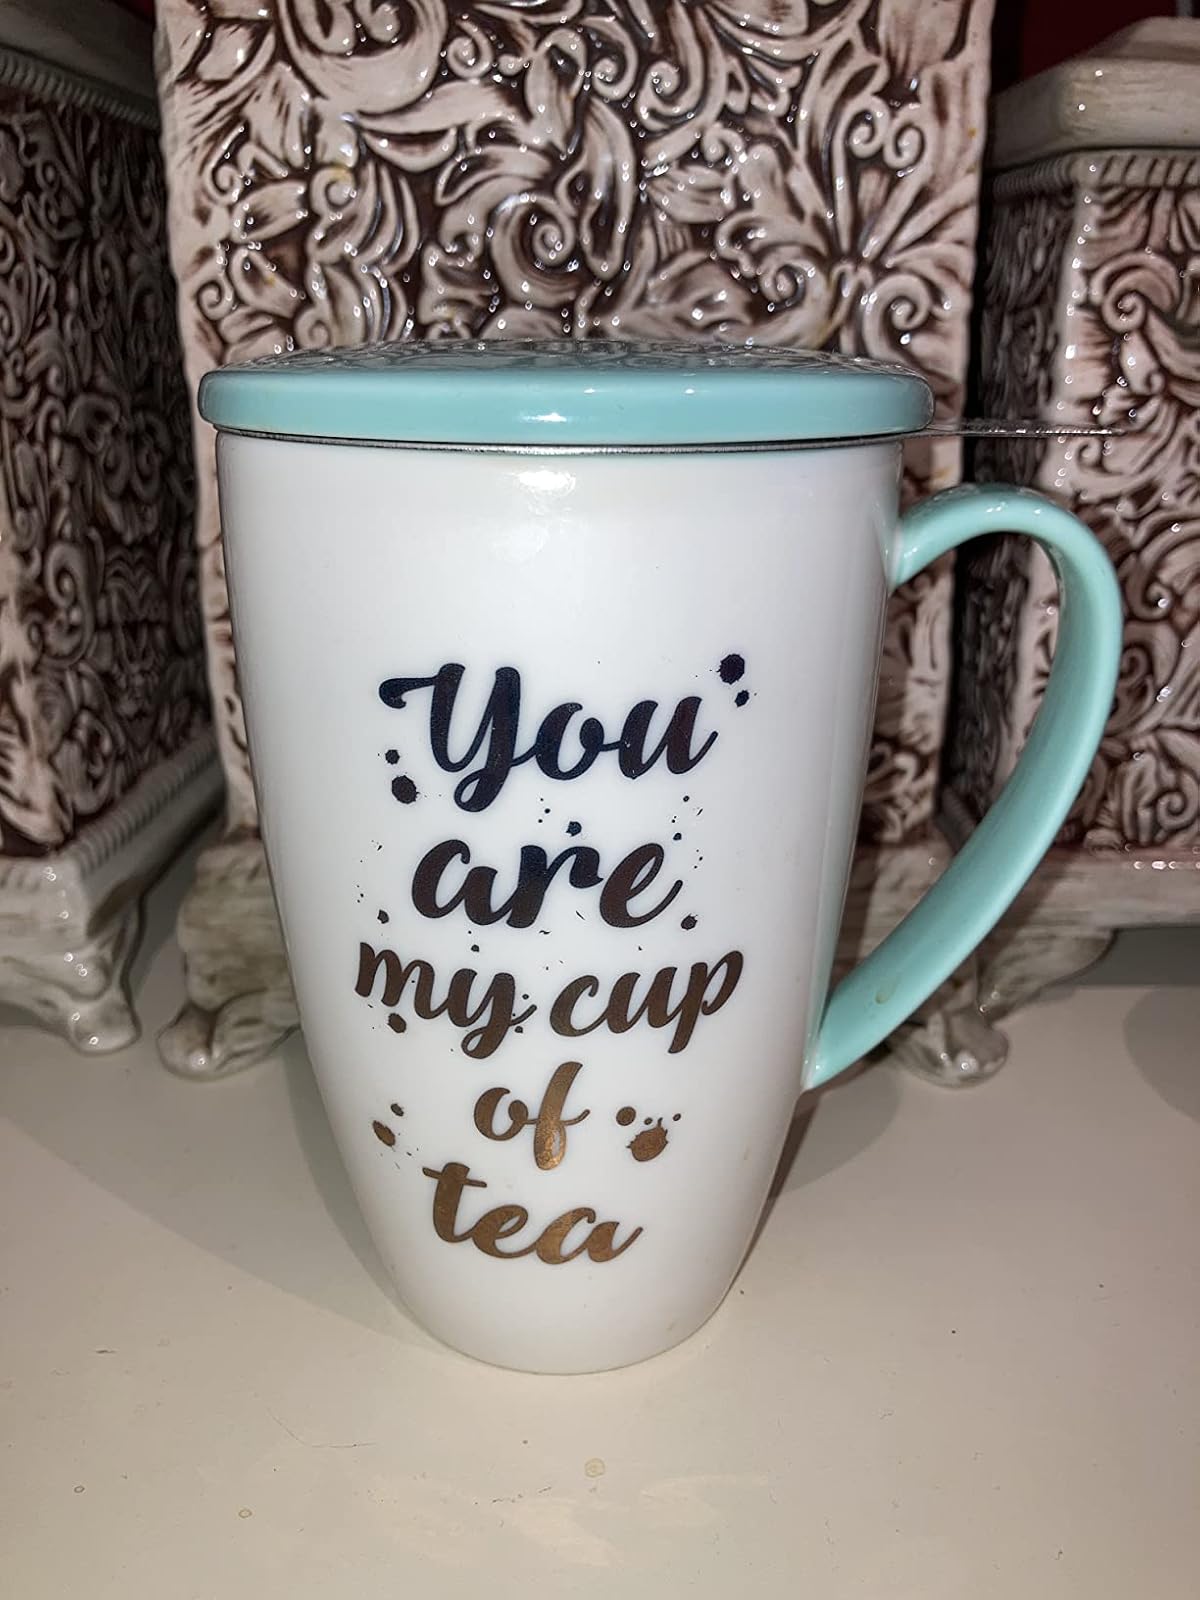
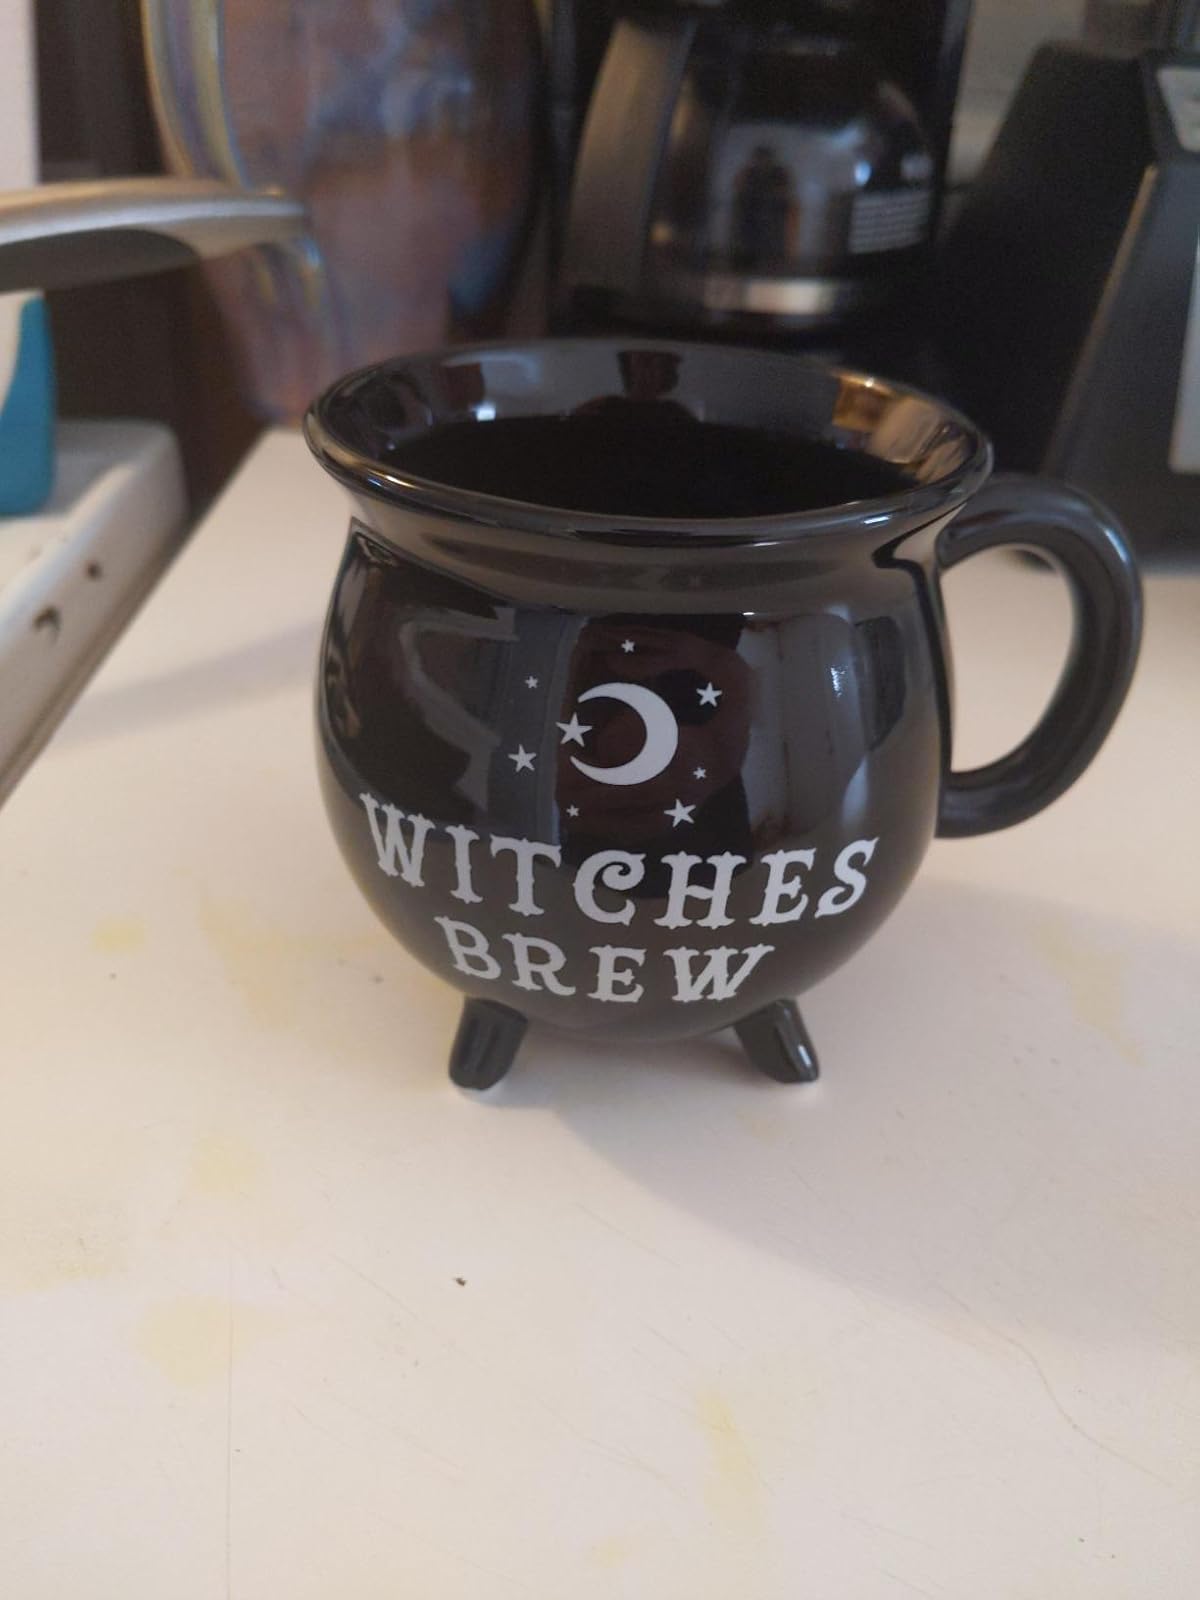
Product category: items_mug
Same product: no